Kenya in World War II

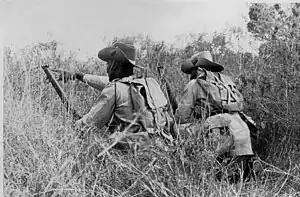
Soldiers of the King's African Rifles train in Kenya, 1944

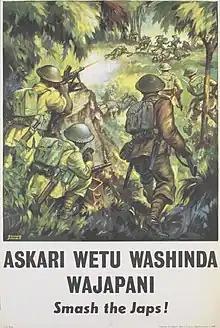
Propaganda poster from Kenya: it reads, in Swahili, "Our Askaris Beat the Japanese"

During the war, Kenya was one of the single most important recruiting grounds for the British Army in Africa. During the course of the war, 98,240 Kenyans were recruited as "Askaris" into the King's African Rifles, representing 30% of the unit's total strength. The vast majority of soldiers from Kenya, of whom most were volunteers, were overwhelmingly black, however racial segregation policies in the King's African Rifles and other colonial units meant that they were commanded by white officers and NCOs. Blacks were not able to rise above the rank of warrant officer. Kenyan soldiers served in the successful East African Campaign against the Italians, as well as the invasion of Vichy-held Madagascar and the Burma Campaign against the Japanese, alongside troops from west Africa. Kenyans also served in the Royal Navy and some individuals also served in the Royal Air Force.